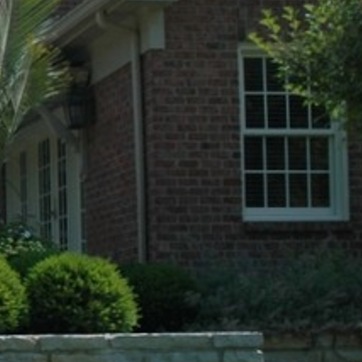
Material: brick